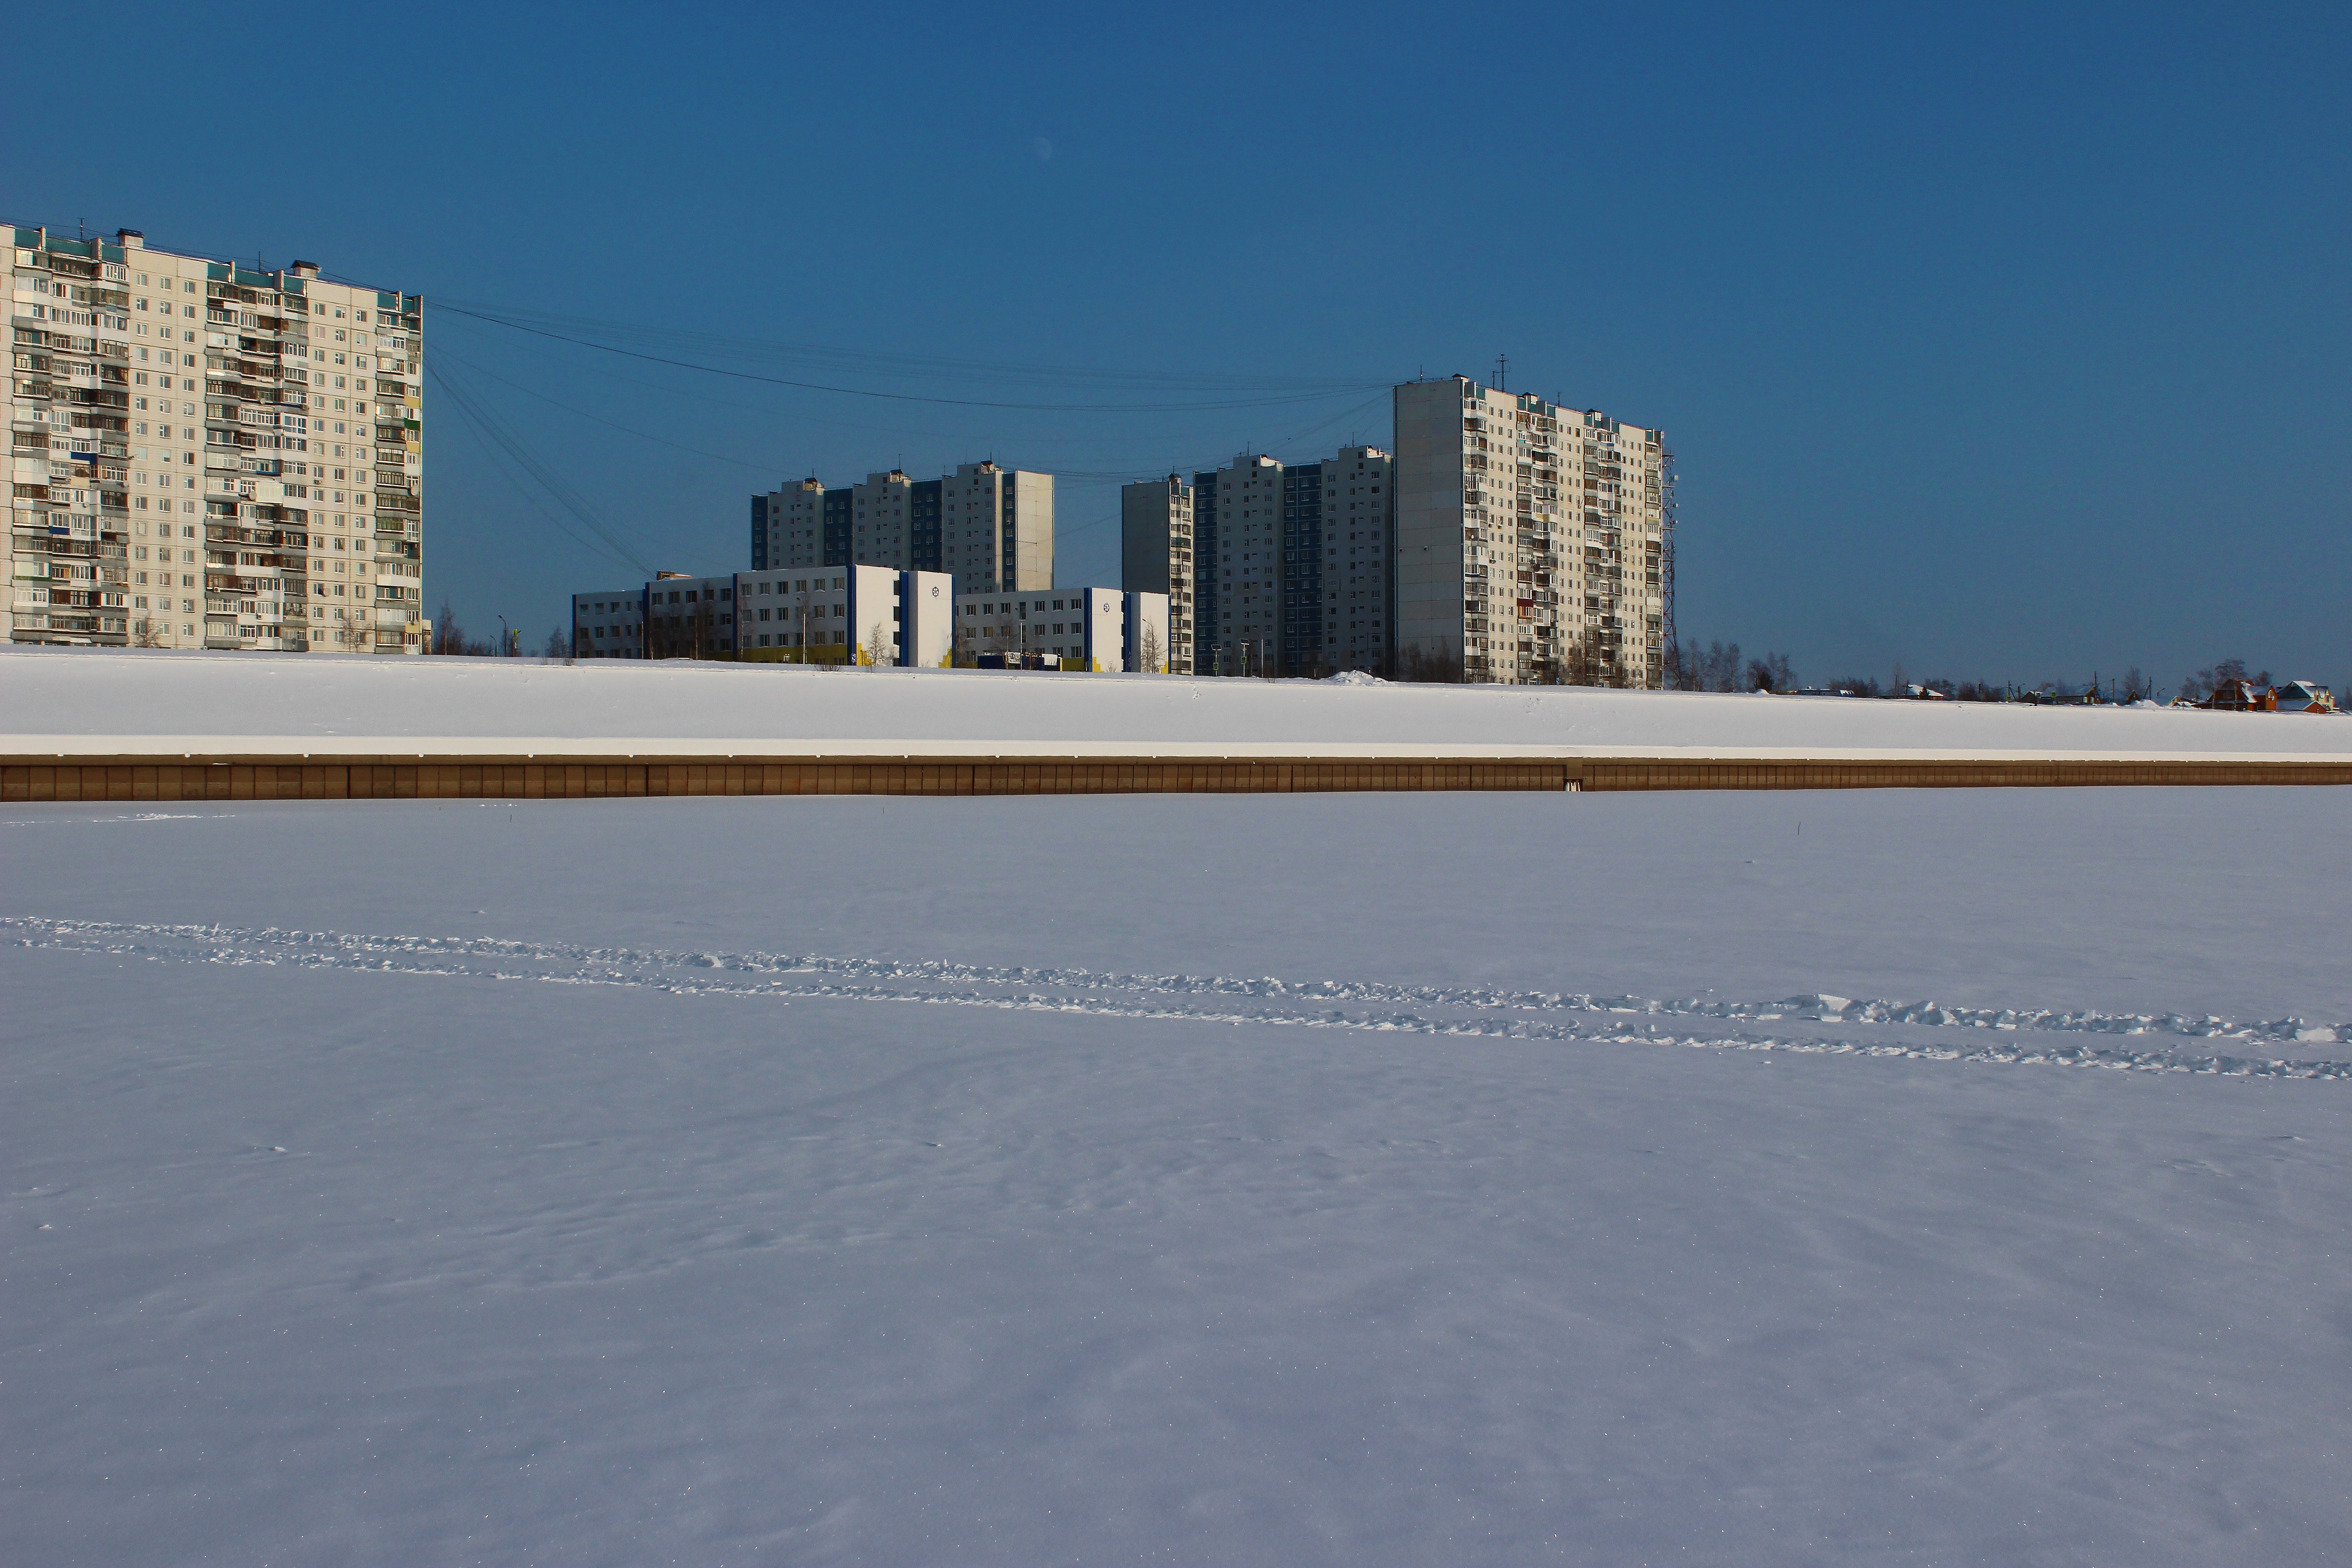
horizon, snow, winter, skyline, city, skyscraper, cityscape, downtown, tower block, quay, siberia, human settlement